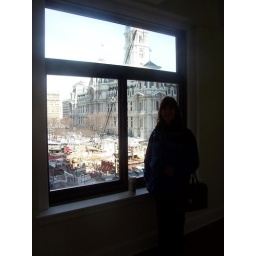
My mom standing next to one of three bedroom windows with City Hall in the background!